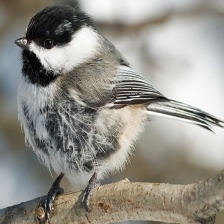
Species: BLACK-CAPPED CHICKADEE
Scientific name: POECILE ATRICAPILLUS
ImageNet parent category: chickadee